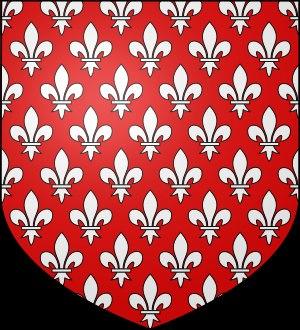
L’abbaye Notre-Dame du Bec est une abbaye catholique bénédictine faisant aujourd'hui partie de la congrégation de Sainte-Marie du Mont-Olivet et située au Bec-Hellouin, près de Brionne, dans le département de l’Eure, en Normandie. Elle a été fondée en 1034 par Herluin, ou Helloin, d'où son nom, chevalier du comte Gilbert de Brionne.